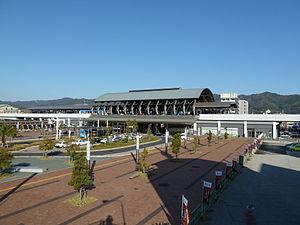
La gare de Kōchi est une gare ferroviaire située à Kōchi, dans la préfecture de Kōchi au Japon. C'est la principale gare de la ville.